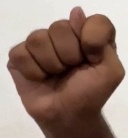
ASL sign: T